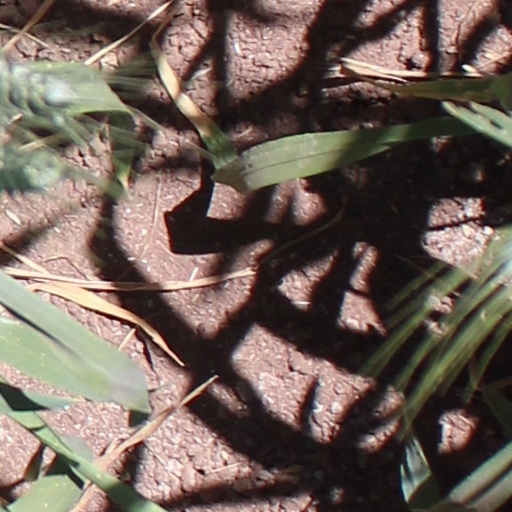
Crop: wheat